Max Kohnstamm

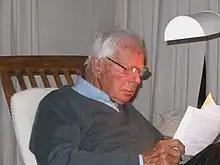

Max Kohnstamm was born in Amsterdam, Netherlands, the son of Philip Kohnstamm, a physicist, philosopher and pedagogue of Jewish-German origin. His father was married to one of the daughters of Jean Baptiste August Kessler, who helped create the company now known as Royal Dutch Shell; one of his uncles was Geldolph Adriaan Kessler, who helped create the Dutch steel industry. During World War II, Kohnstamm and Kessler were both held hostage by the Germans along with other prominent Dutchmen at Beekvliet in Kamp Sint-Michielsgestel; they became quite close there despite the difference in age. He was one of the founding fathers of the European Union by playing a major part in the 1950s in developing the European Coal and Steel Community (ECSC) and then of the European Economic Community.